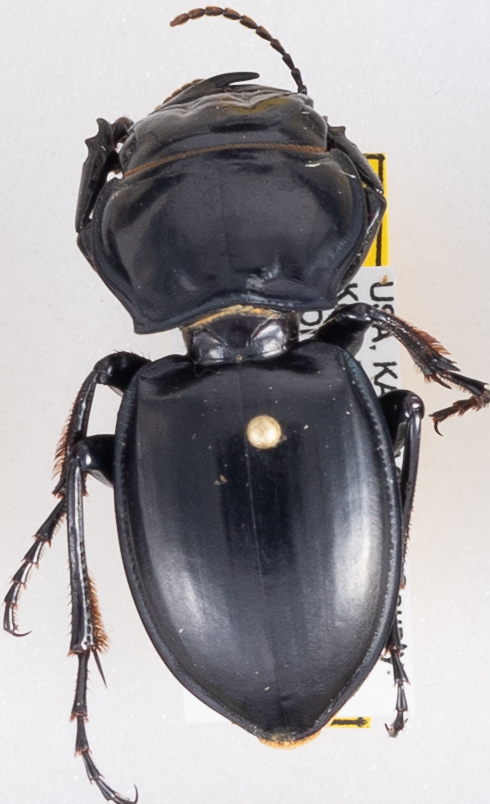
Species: Pasimachus californicus
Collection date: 2015-08-17
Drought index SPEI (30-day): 0.318
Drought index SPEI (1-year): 0.454
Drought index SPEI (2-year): -0.27